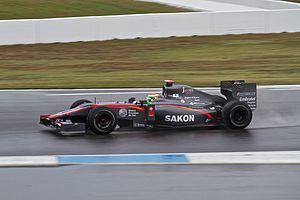
Le Grand Prix automobile d'Allemagne 2010, disputé sur le Circuit d'Hockenheim le 25 juillet 2010, est la cinquante-septième édition du Grand Prix, la 831ᵉ épreuve du championnat du monde de Formule 1 courue depuis 1950 et la onzième manche du championnat 2010.